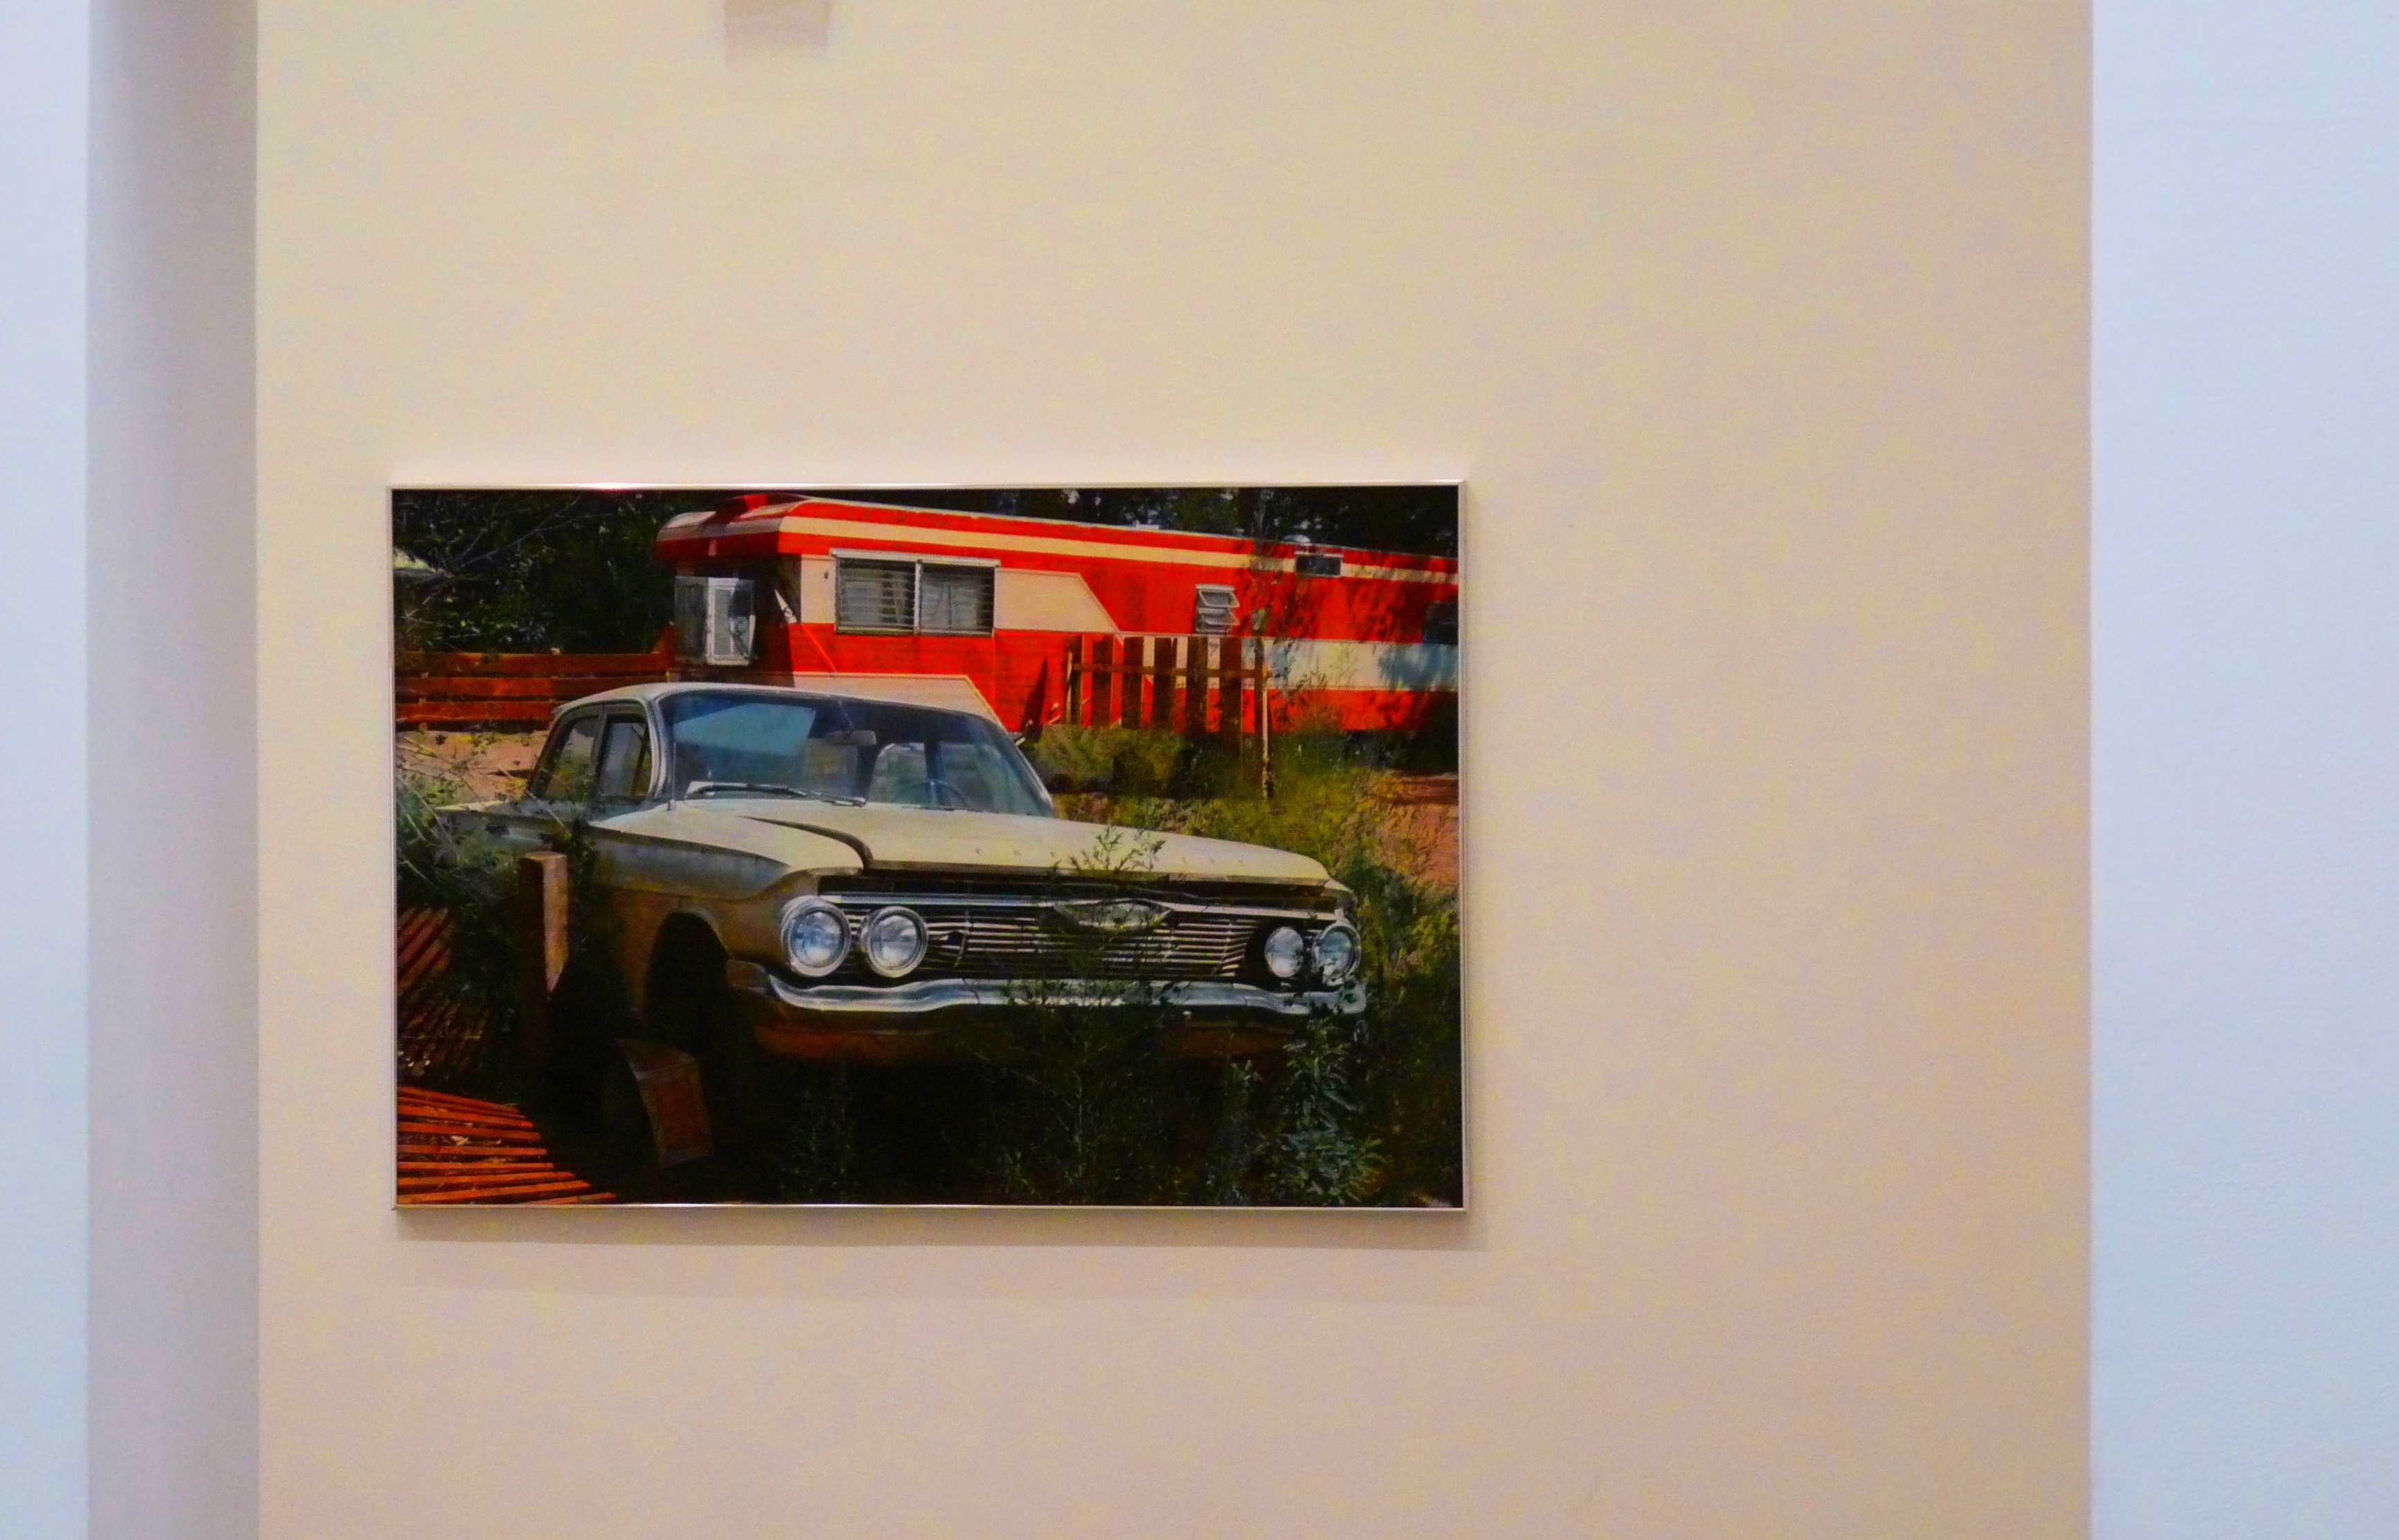
explore, red, vehicle, salt, contrast, artwork, painting, colour, art, les, drawing, gallery, 2103, john, tourist attraction, exhibition, shape, dailyshoot, vividstriking, 365, anawesomeshot, dazzlingshot, leshaines, haines, modern art, ikon